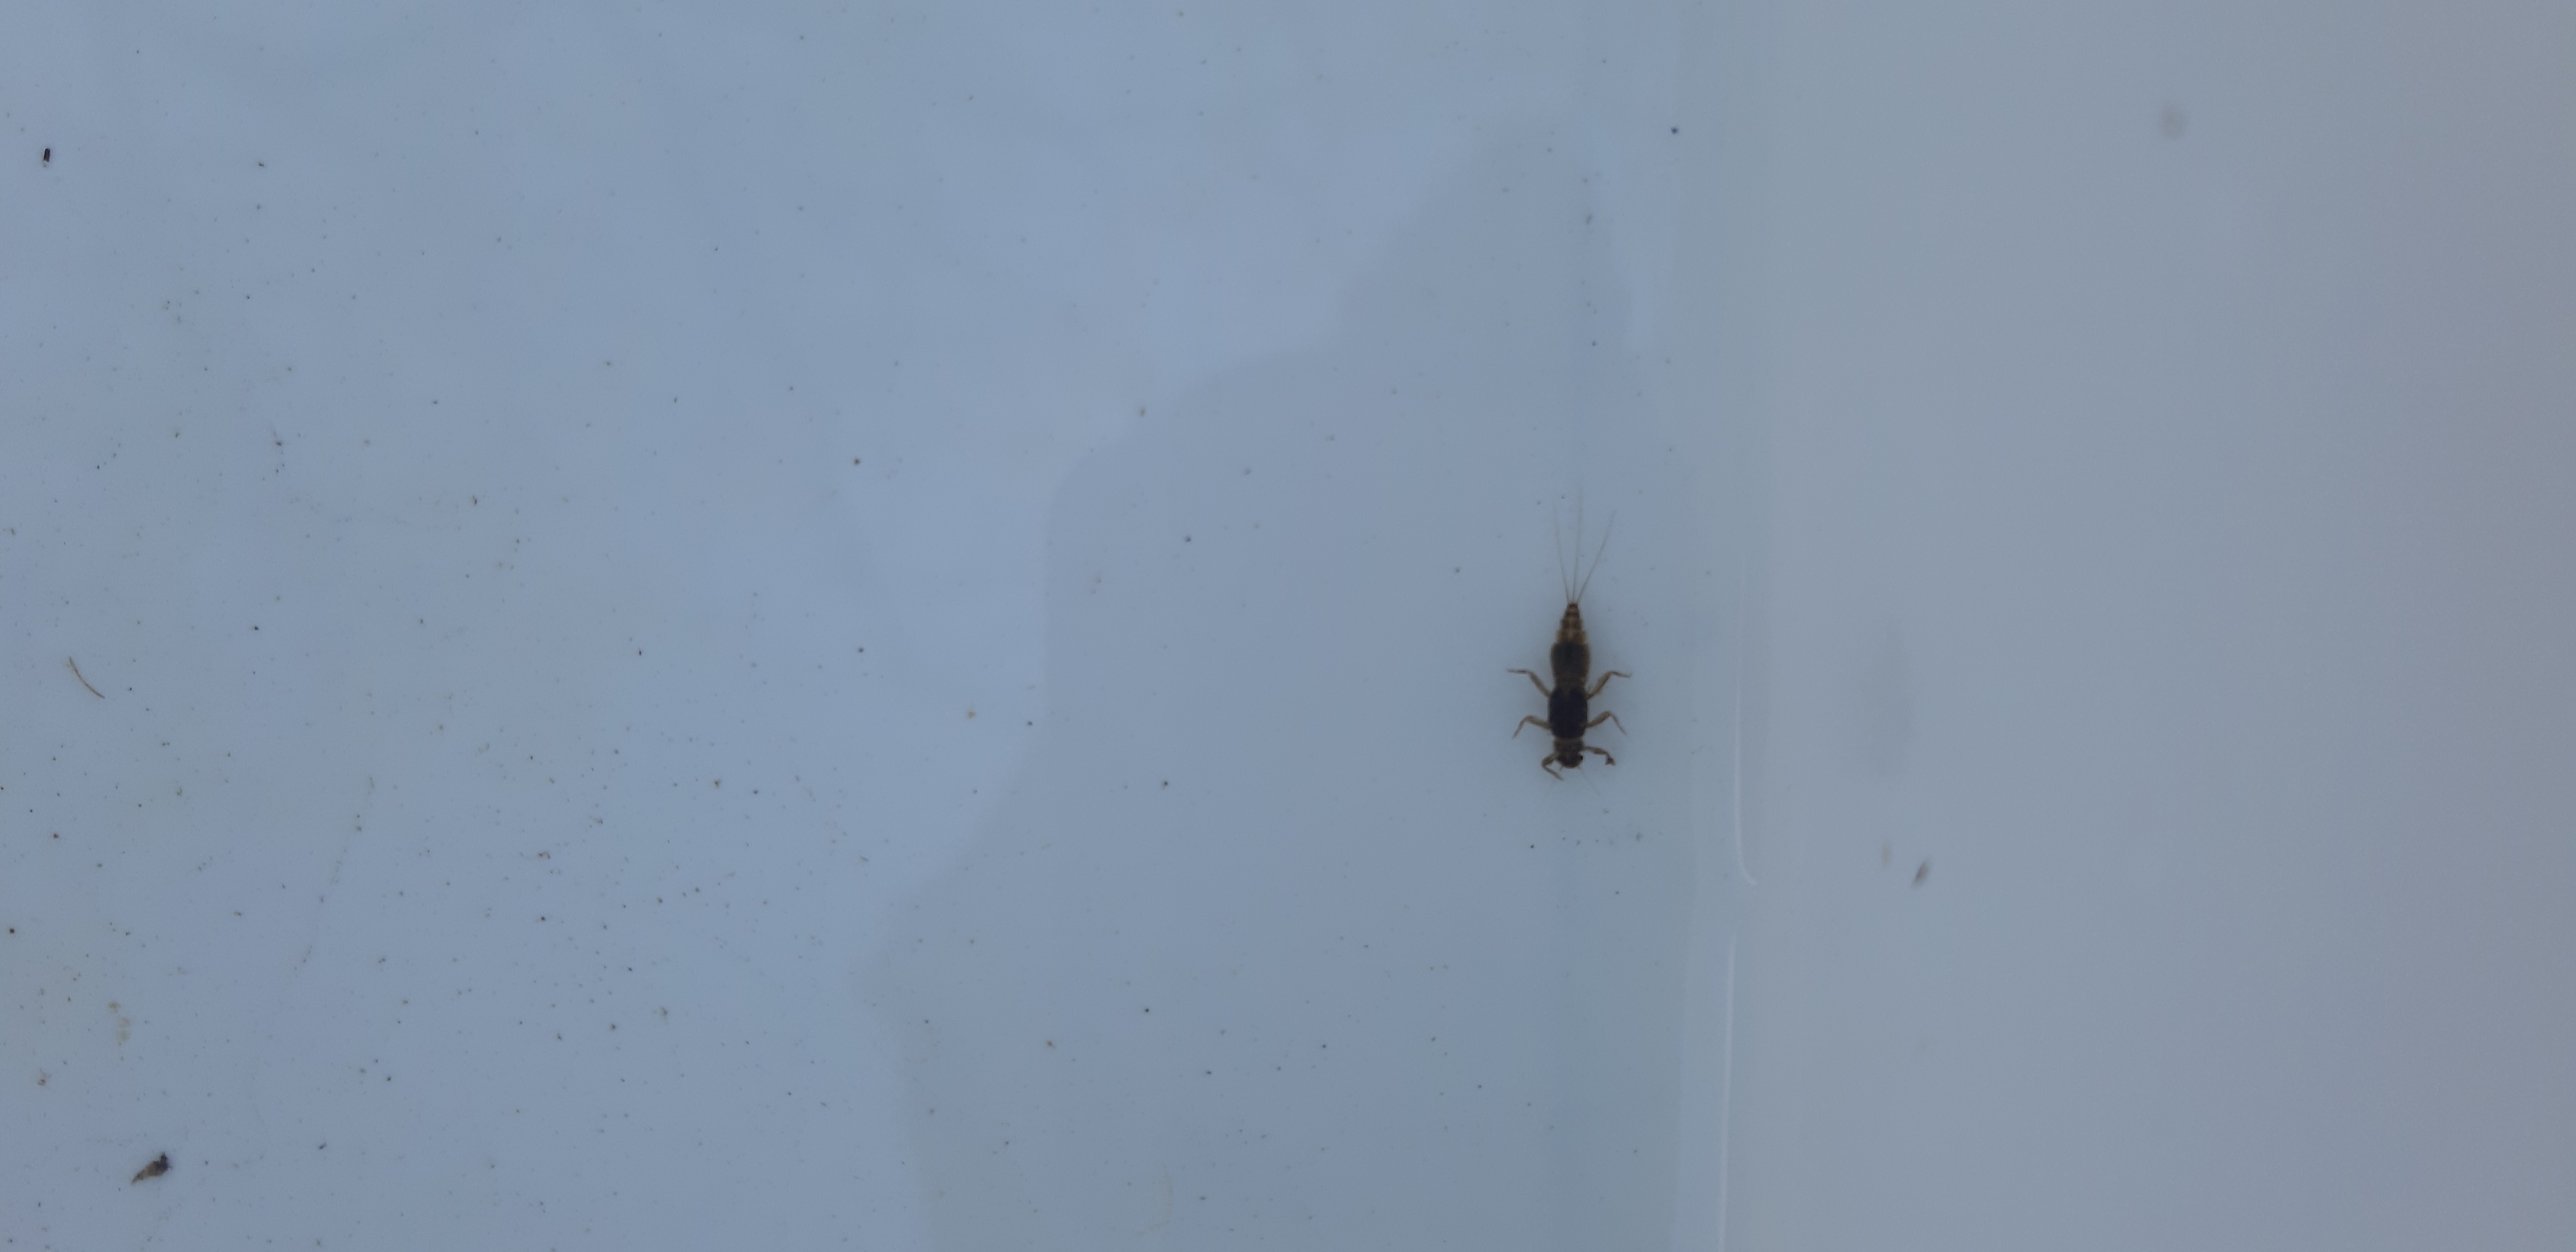
Macroinvertebrate group: other_mayflies